Laguna del Desierto incident

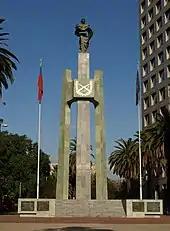
Monument to the Carabineros

In 1994, an international tribunal awarded almost the whole zone to Argentina. After a refused appeal in 1995, Chile accepted the award. Lieutenant Hernán Merino Correa became one of the best-known and emblematic Carabinero in Chile and the statements about him reveal that the image of the ideal Carabinero, one who embodies heroism, devotion to homeland and self-sacrifice, (even to the point of dying) has been successfully maintained. His body was brought to Santiago where he was accorded a state funeral and he was interred under the monument to the glories of Carabineros de Chile. The "Escuela de Fronteras" of Carabineros bears his name, as many other schools and streets in Chile.